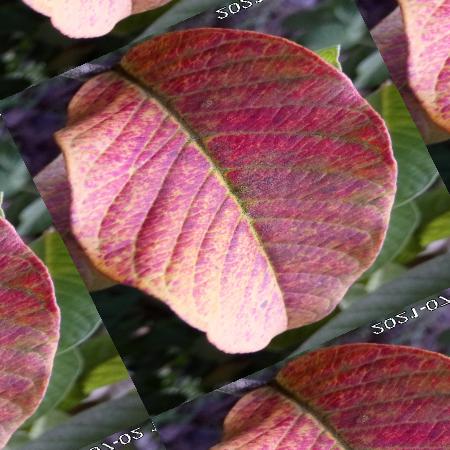
Label: Red rust